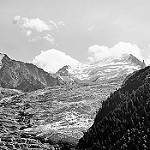
Label: B & W